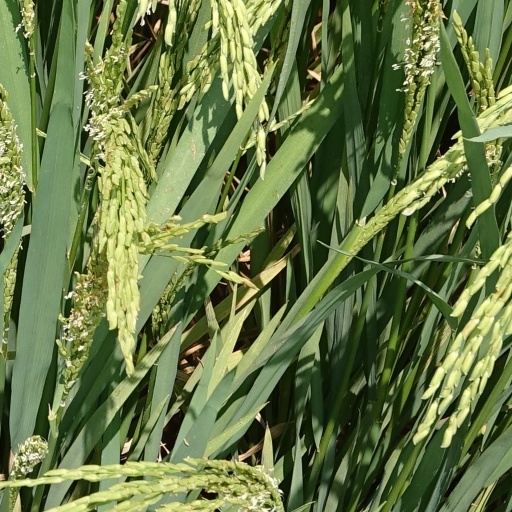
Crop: rice